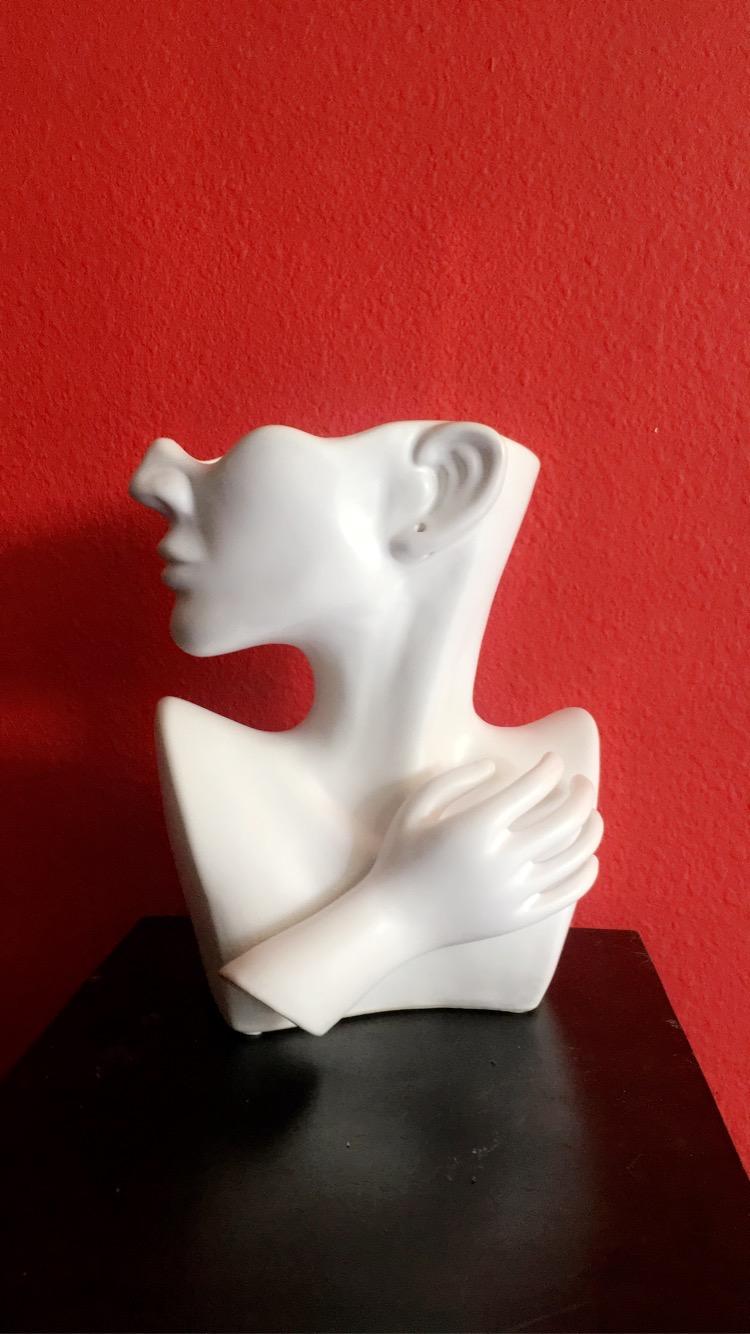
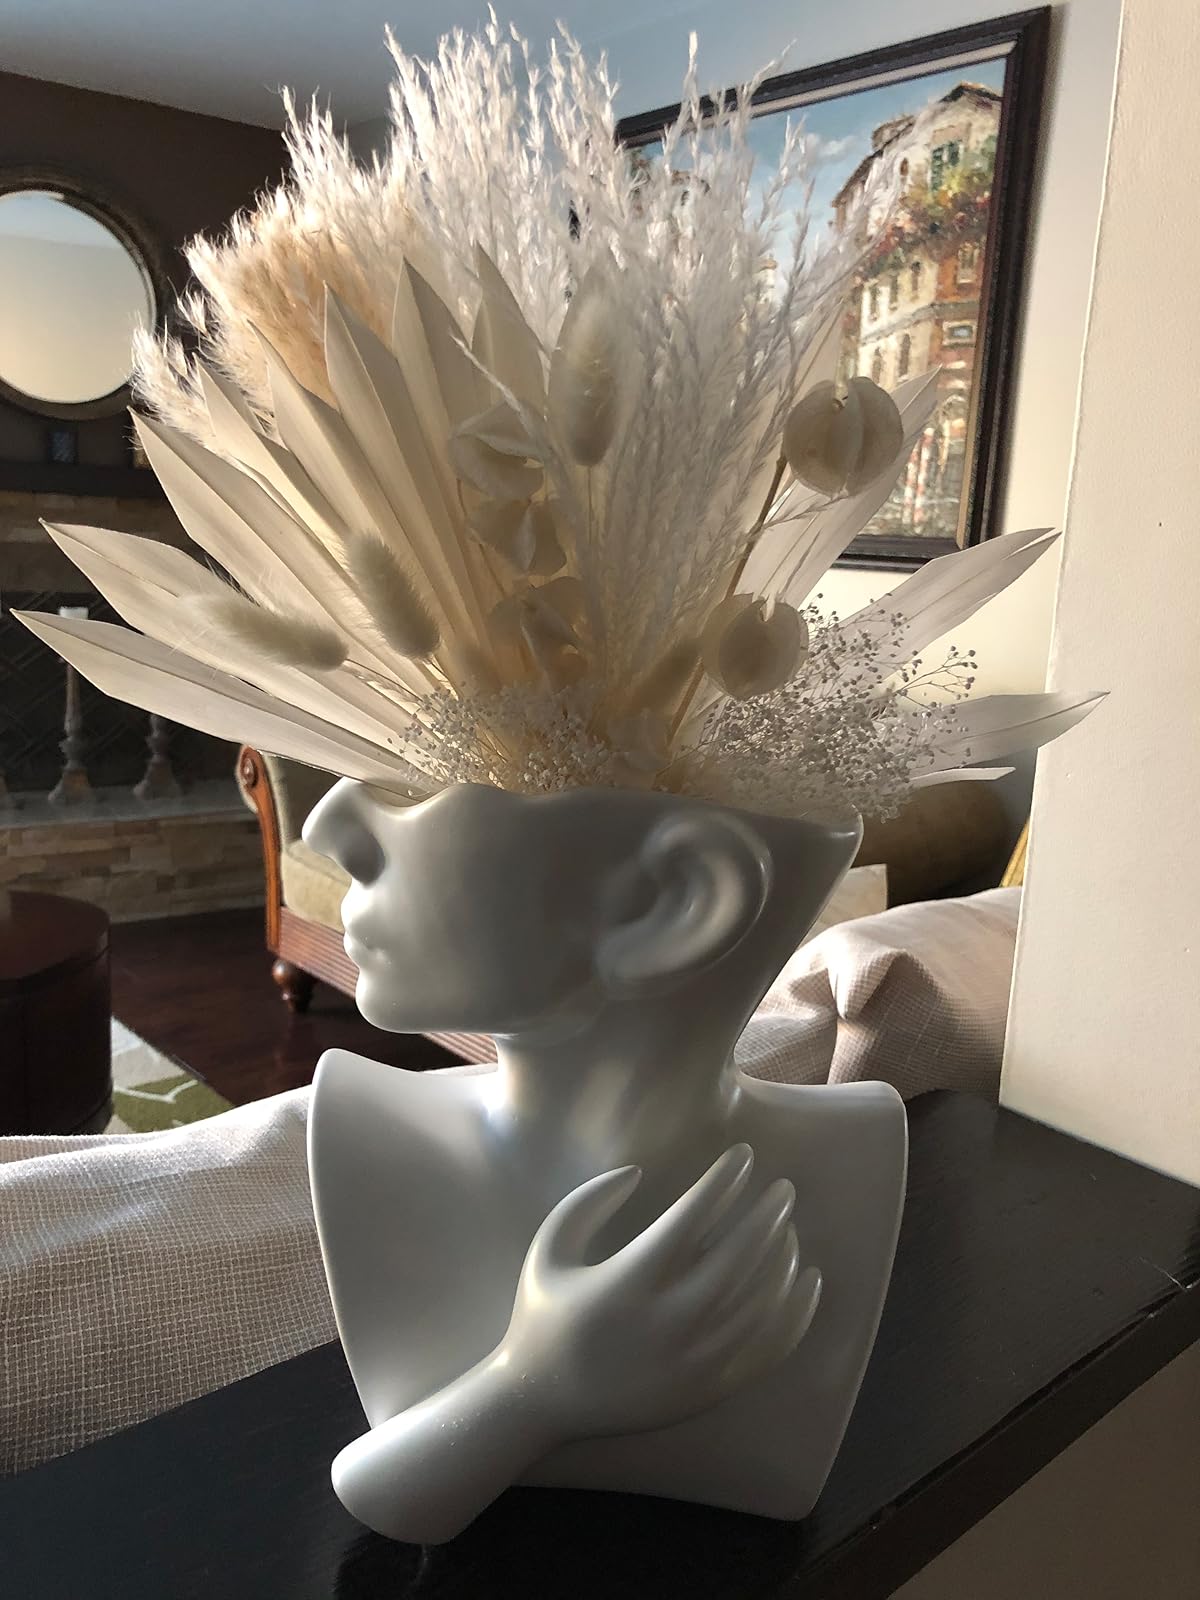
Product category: vase
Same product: yes